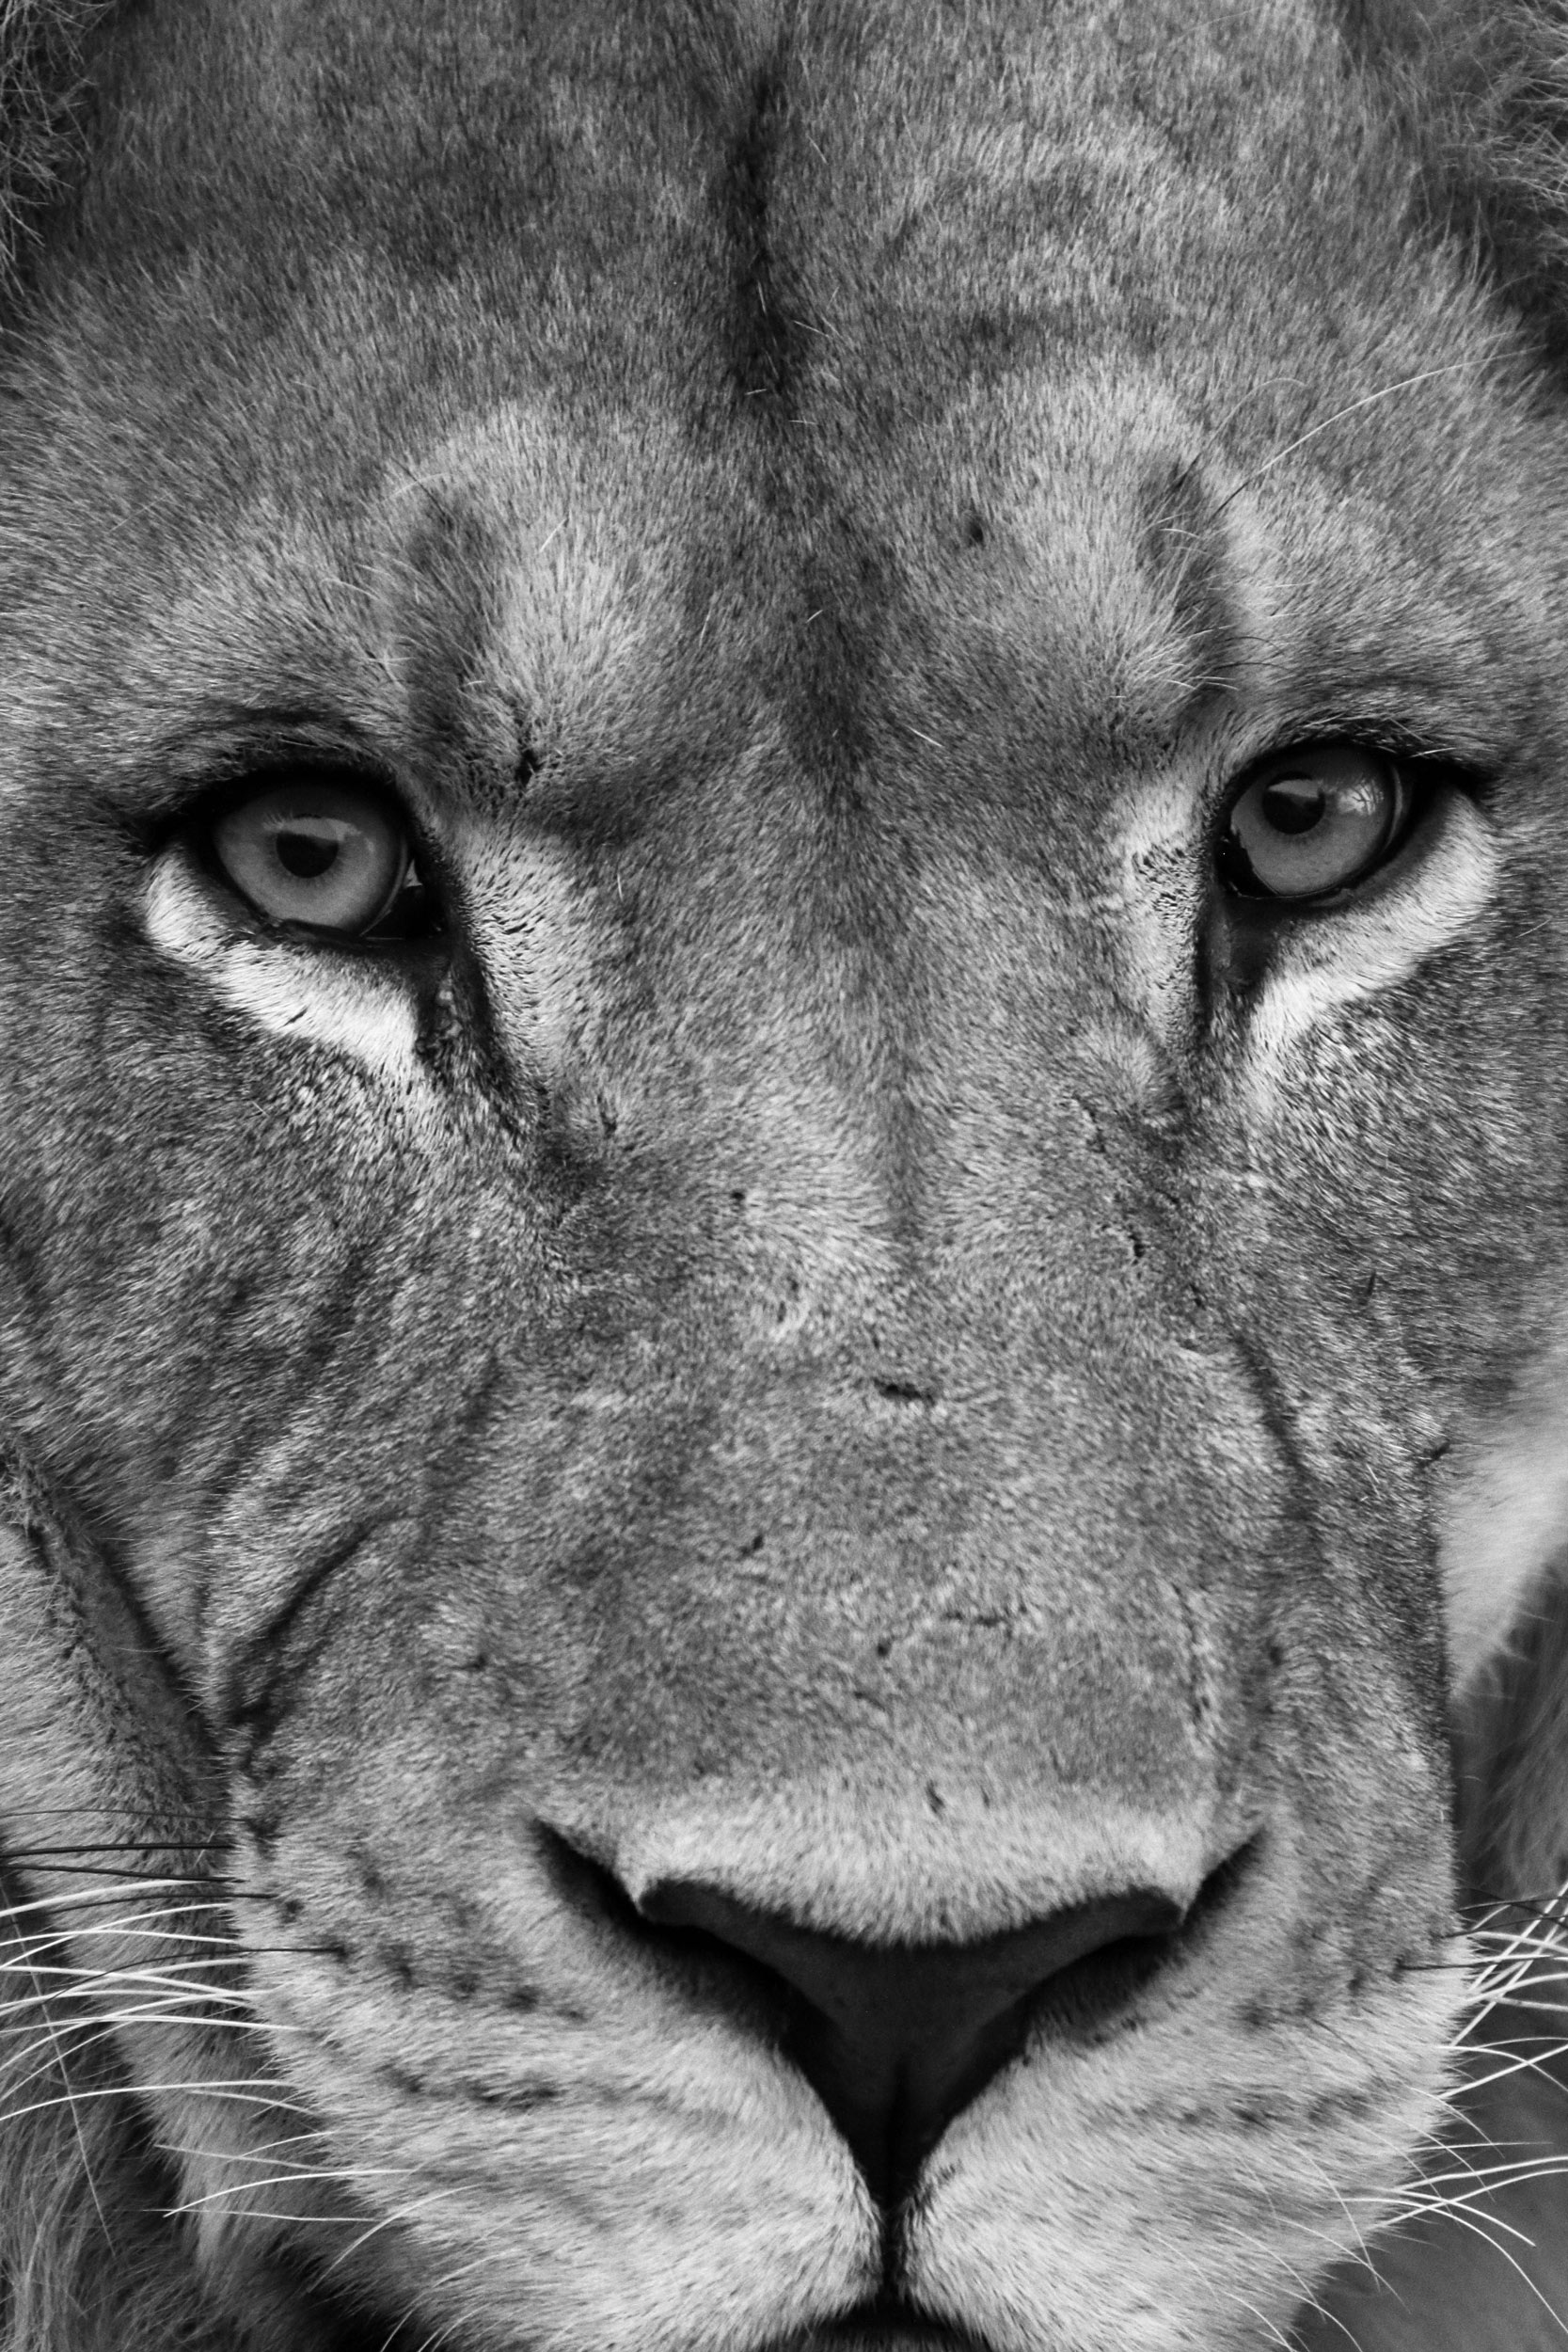
black and white, mammal, monochrome, fauna, lion, yawn, close up, wild life, nose, eyes, whiskers, snout, vertebrate, puma, big cats, monochrome photography, cat like mammal